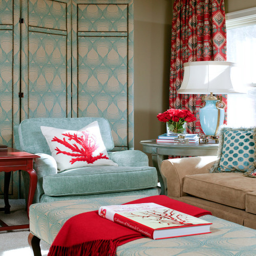
example of a classic living room design with beige walls